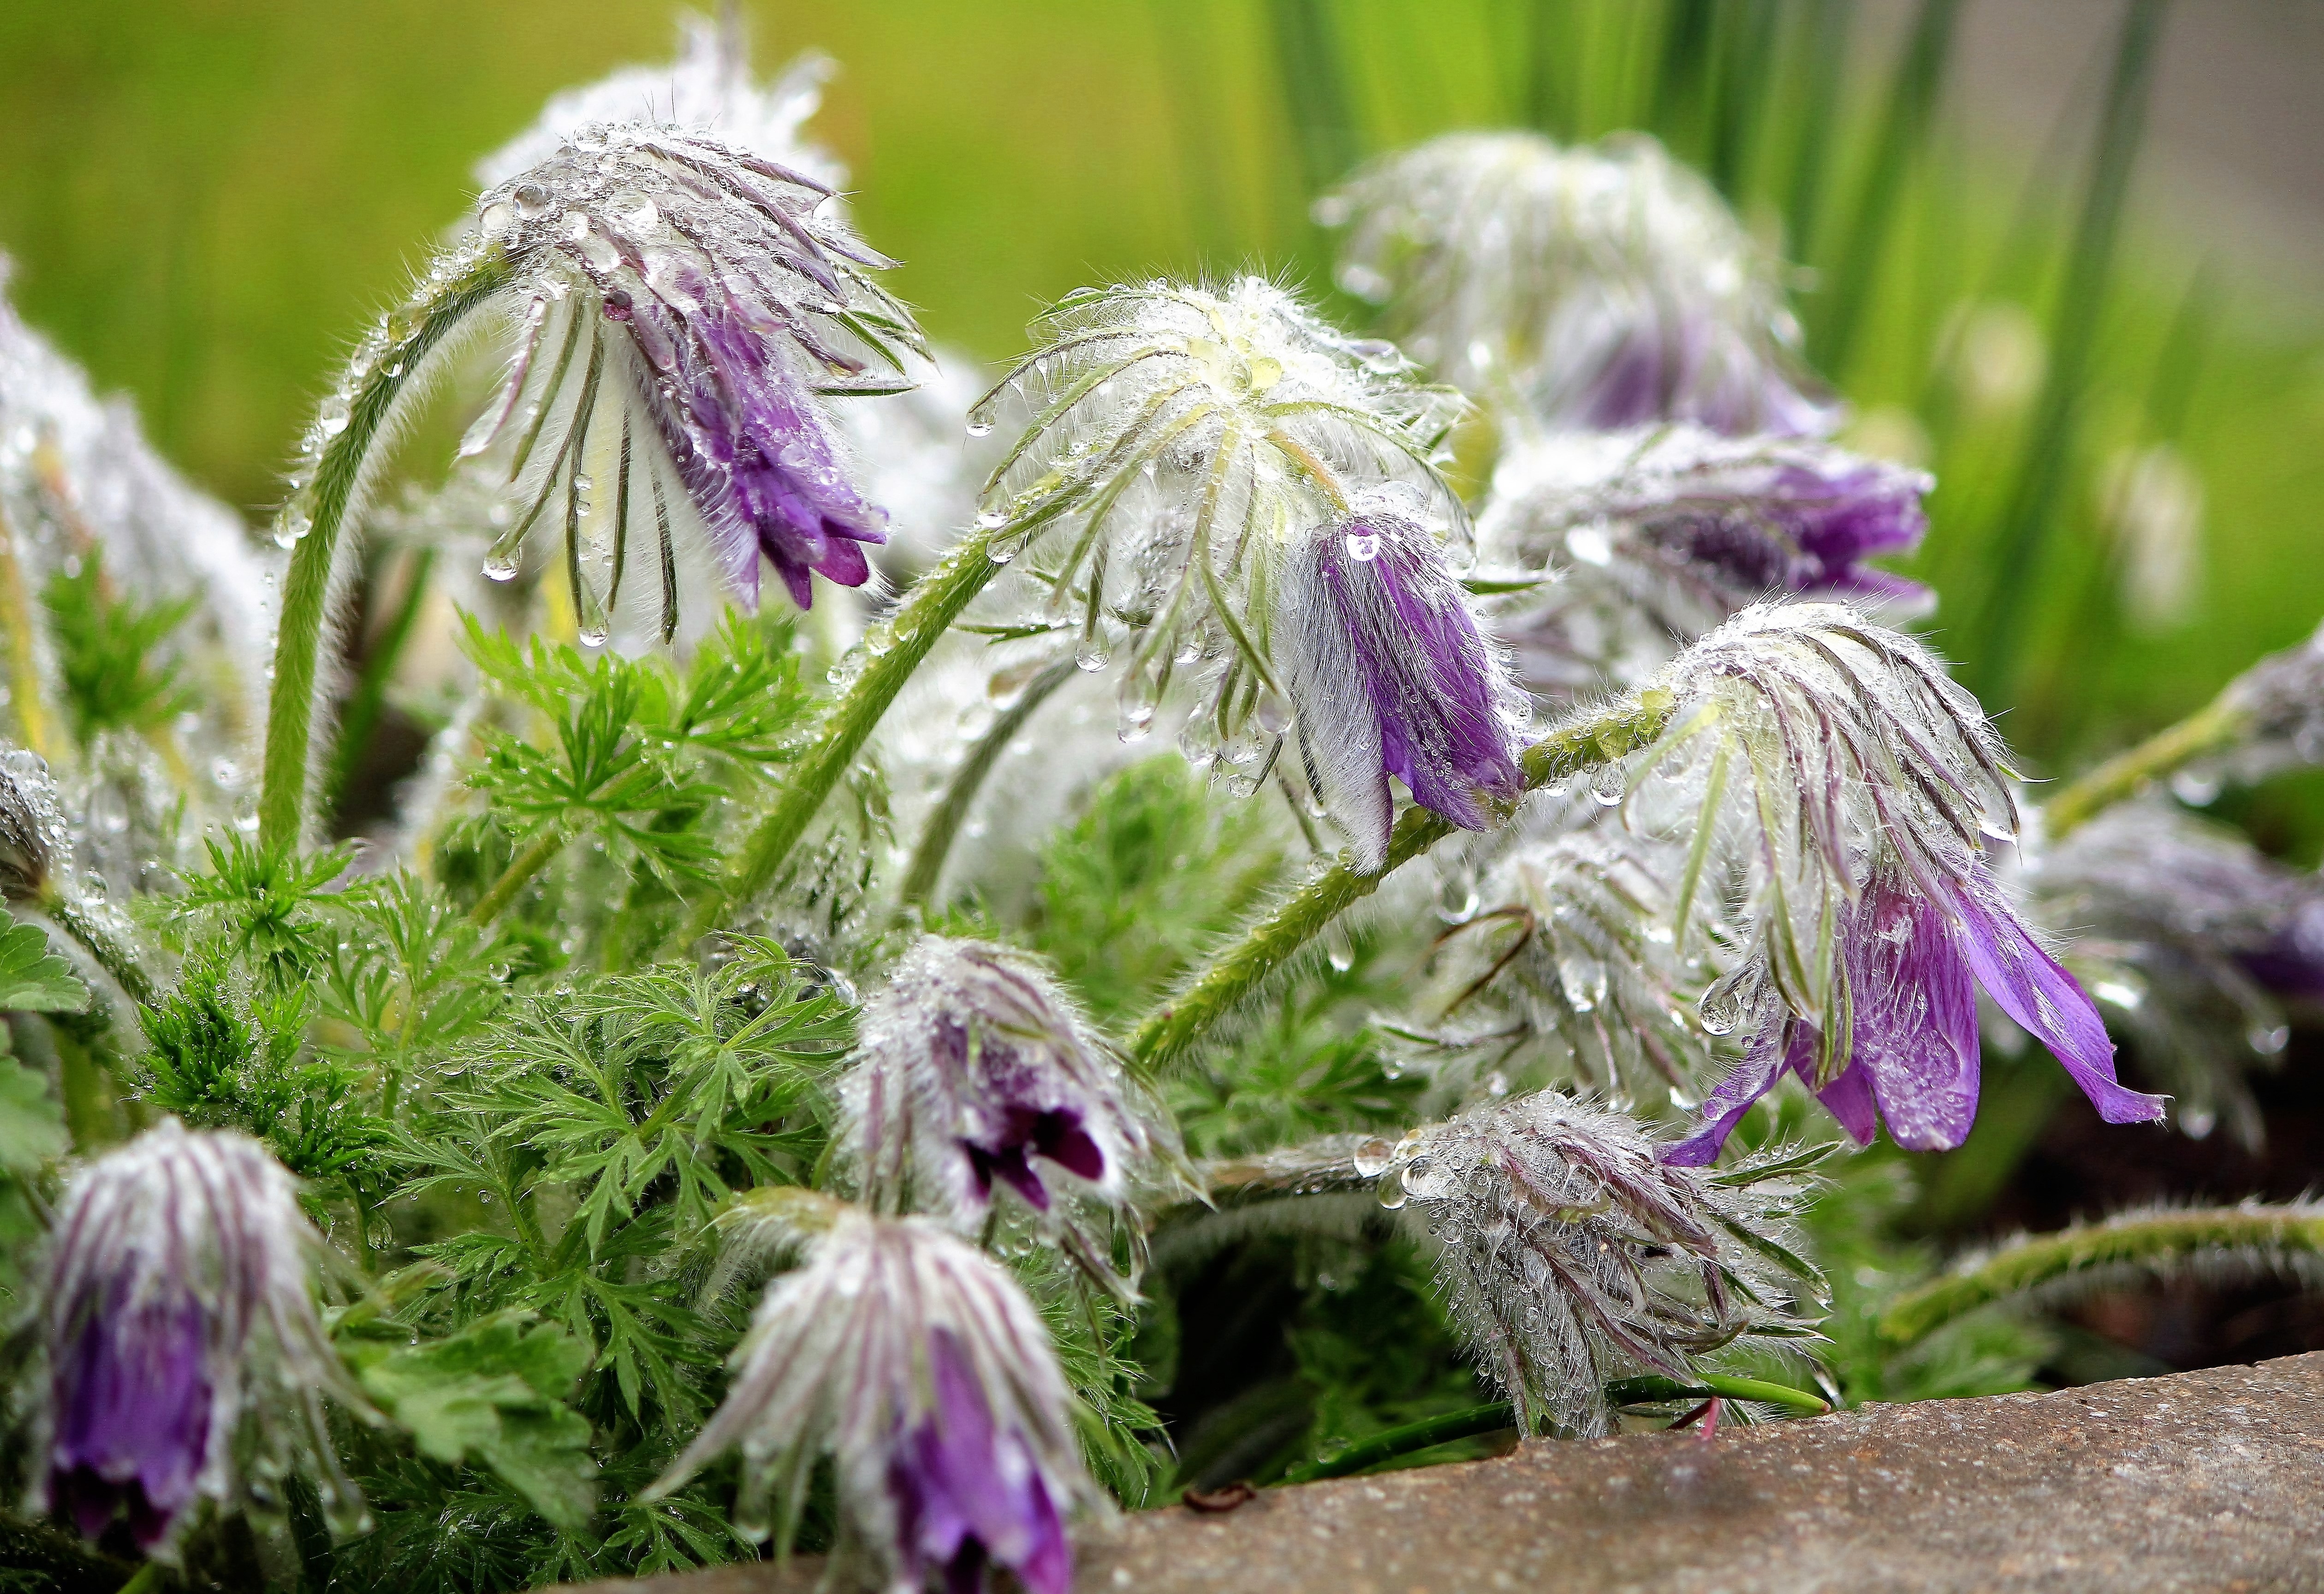
plant, flower, purple, herb, botany, garden, flora, wildflower, drop of water, macro photography, flowering plant, rain flower, land plant